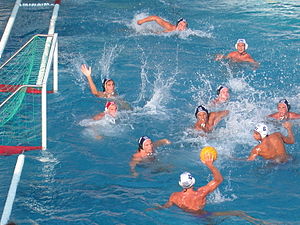
Vandpolo
Vandpolo.
Vandpolo er en holdsport, der foregår i vand. Der er syv spillere på hvert hold, heraf en målmand. I hver ende af bassinet er der et vandpolomål, der ligner et håndboldmål. Spillet går ud på at score så mange mål som muligt, på det modsatte holds mål.